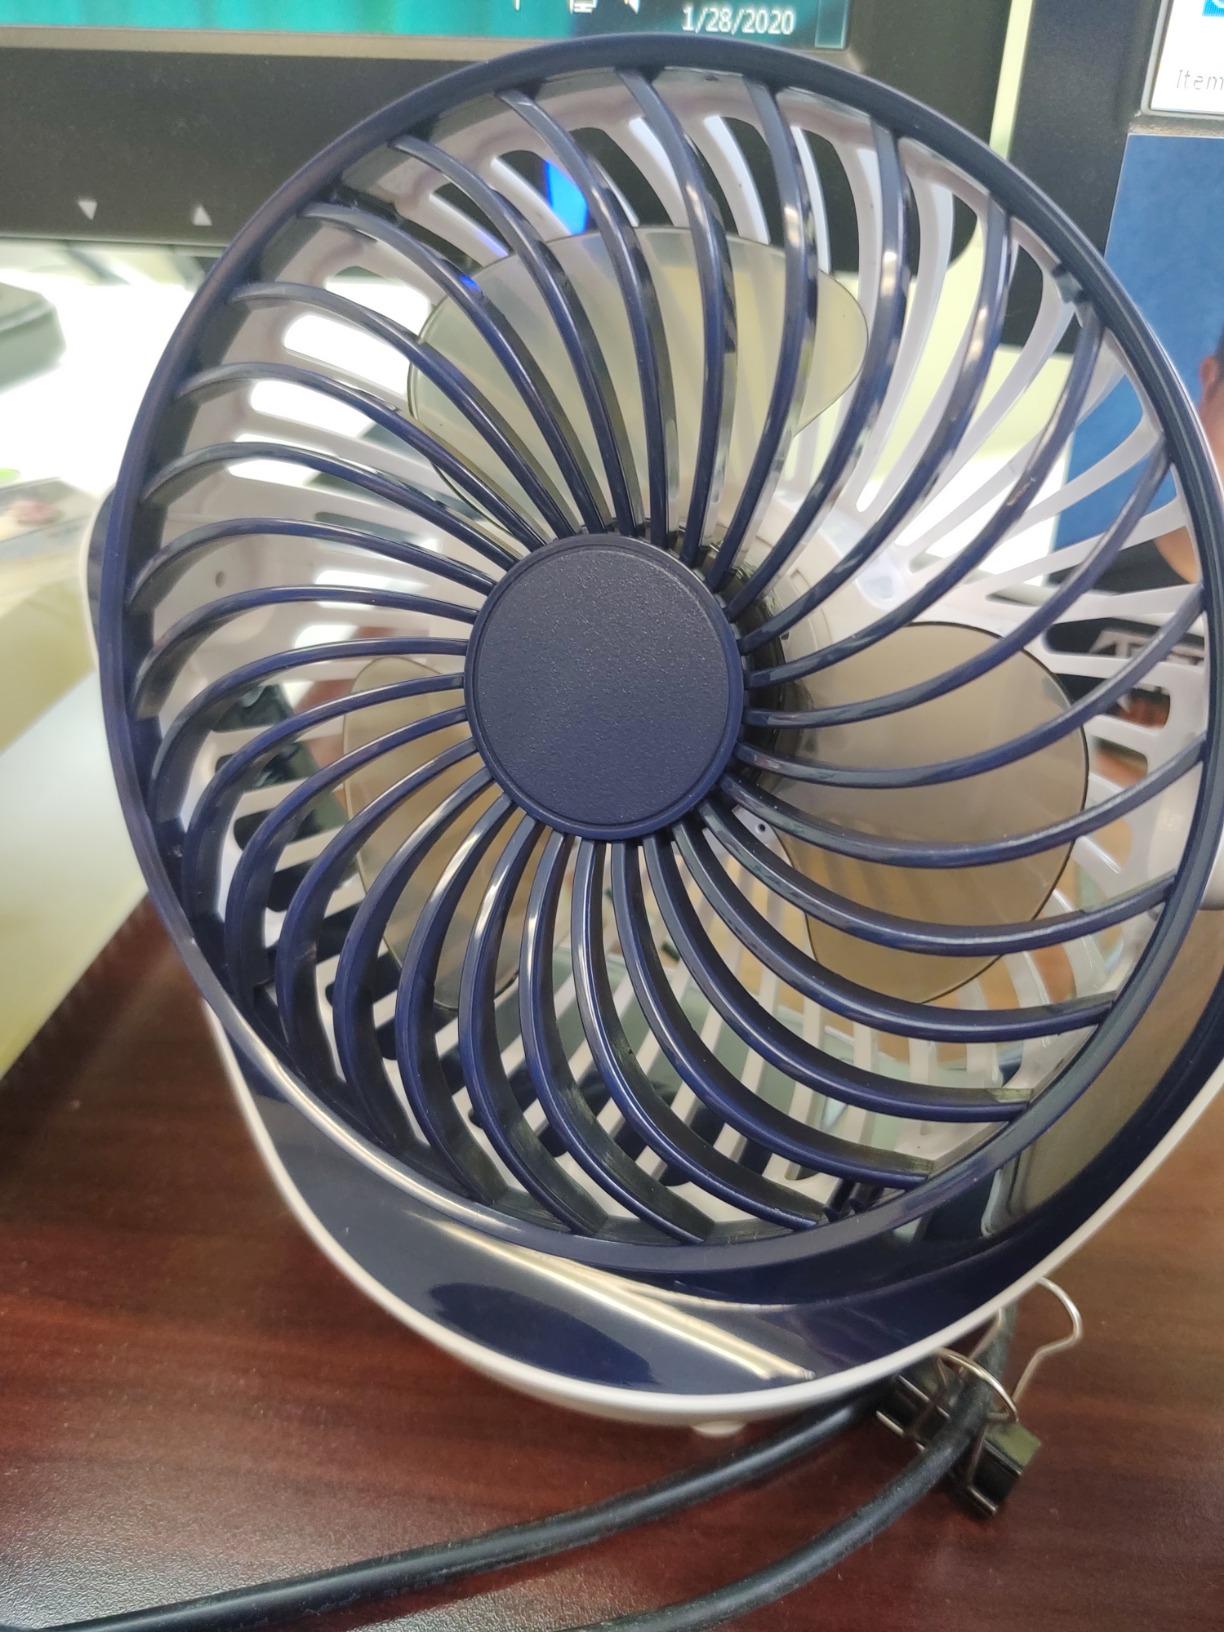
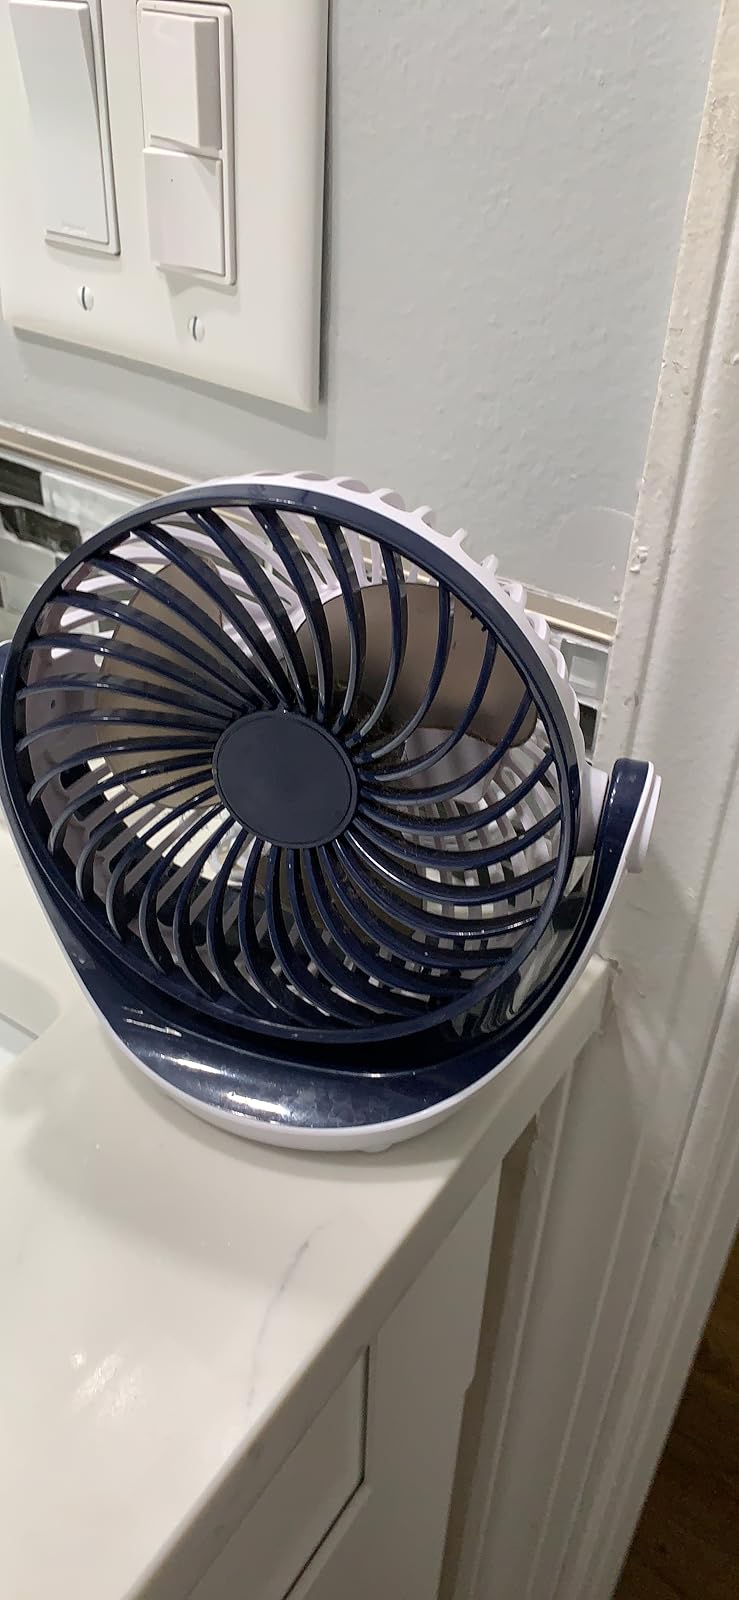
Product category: fan
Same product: yes